Macdonald Smith

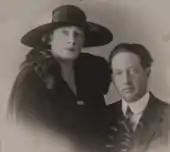
Smith and his wife Louise in February 1923

Born in Carnoustie, Scotland, the son of John D. Smith and Joann Smith (née Robinson), Smith learned his golf on the world famous and very difficult Carnoustie Golf Links.